Richie Castellano

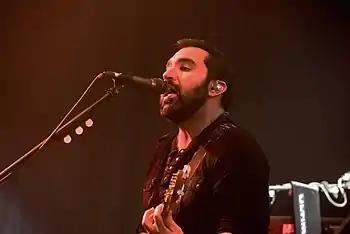
Castellano performing with Blue Öyster Cult in 2016.

Richard Castellano (born February 7, 1980) is an American musician and engineer. He is a member of the band Blue Öyster Cult.